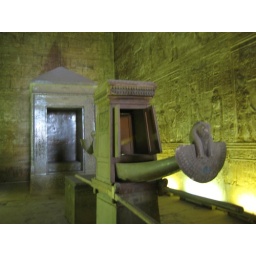
Boat at a temple sanctuary. Many images of boats in wall carvings as means of transport to the afterlife.